Bernard J. Taylor

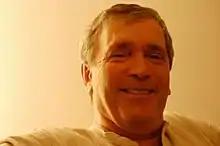
Bernard J. Taylor

Bernard J. Taylor is a writer and composer known for his musicals and stage plays. His works have been produced globally and translated into German, Romanian, Polish, Hungarian, Spanish, and Italian.